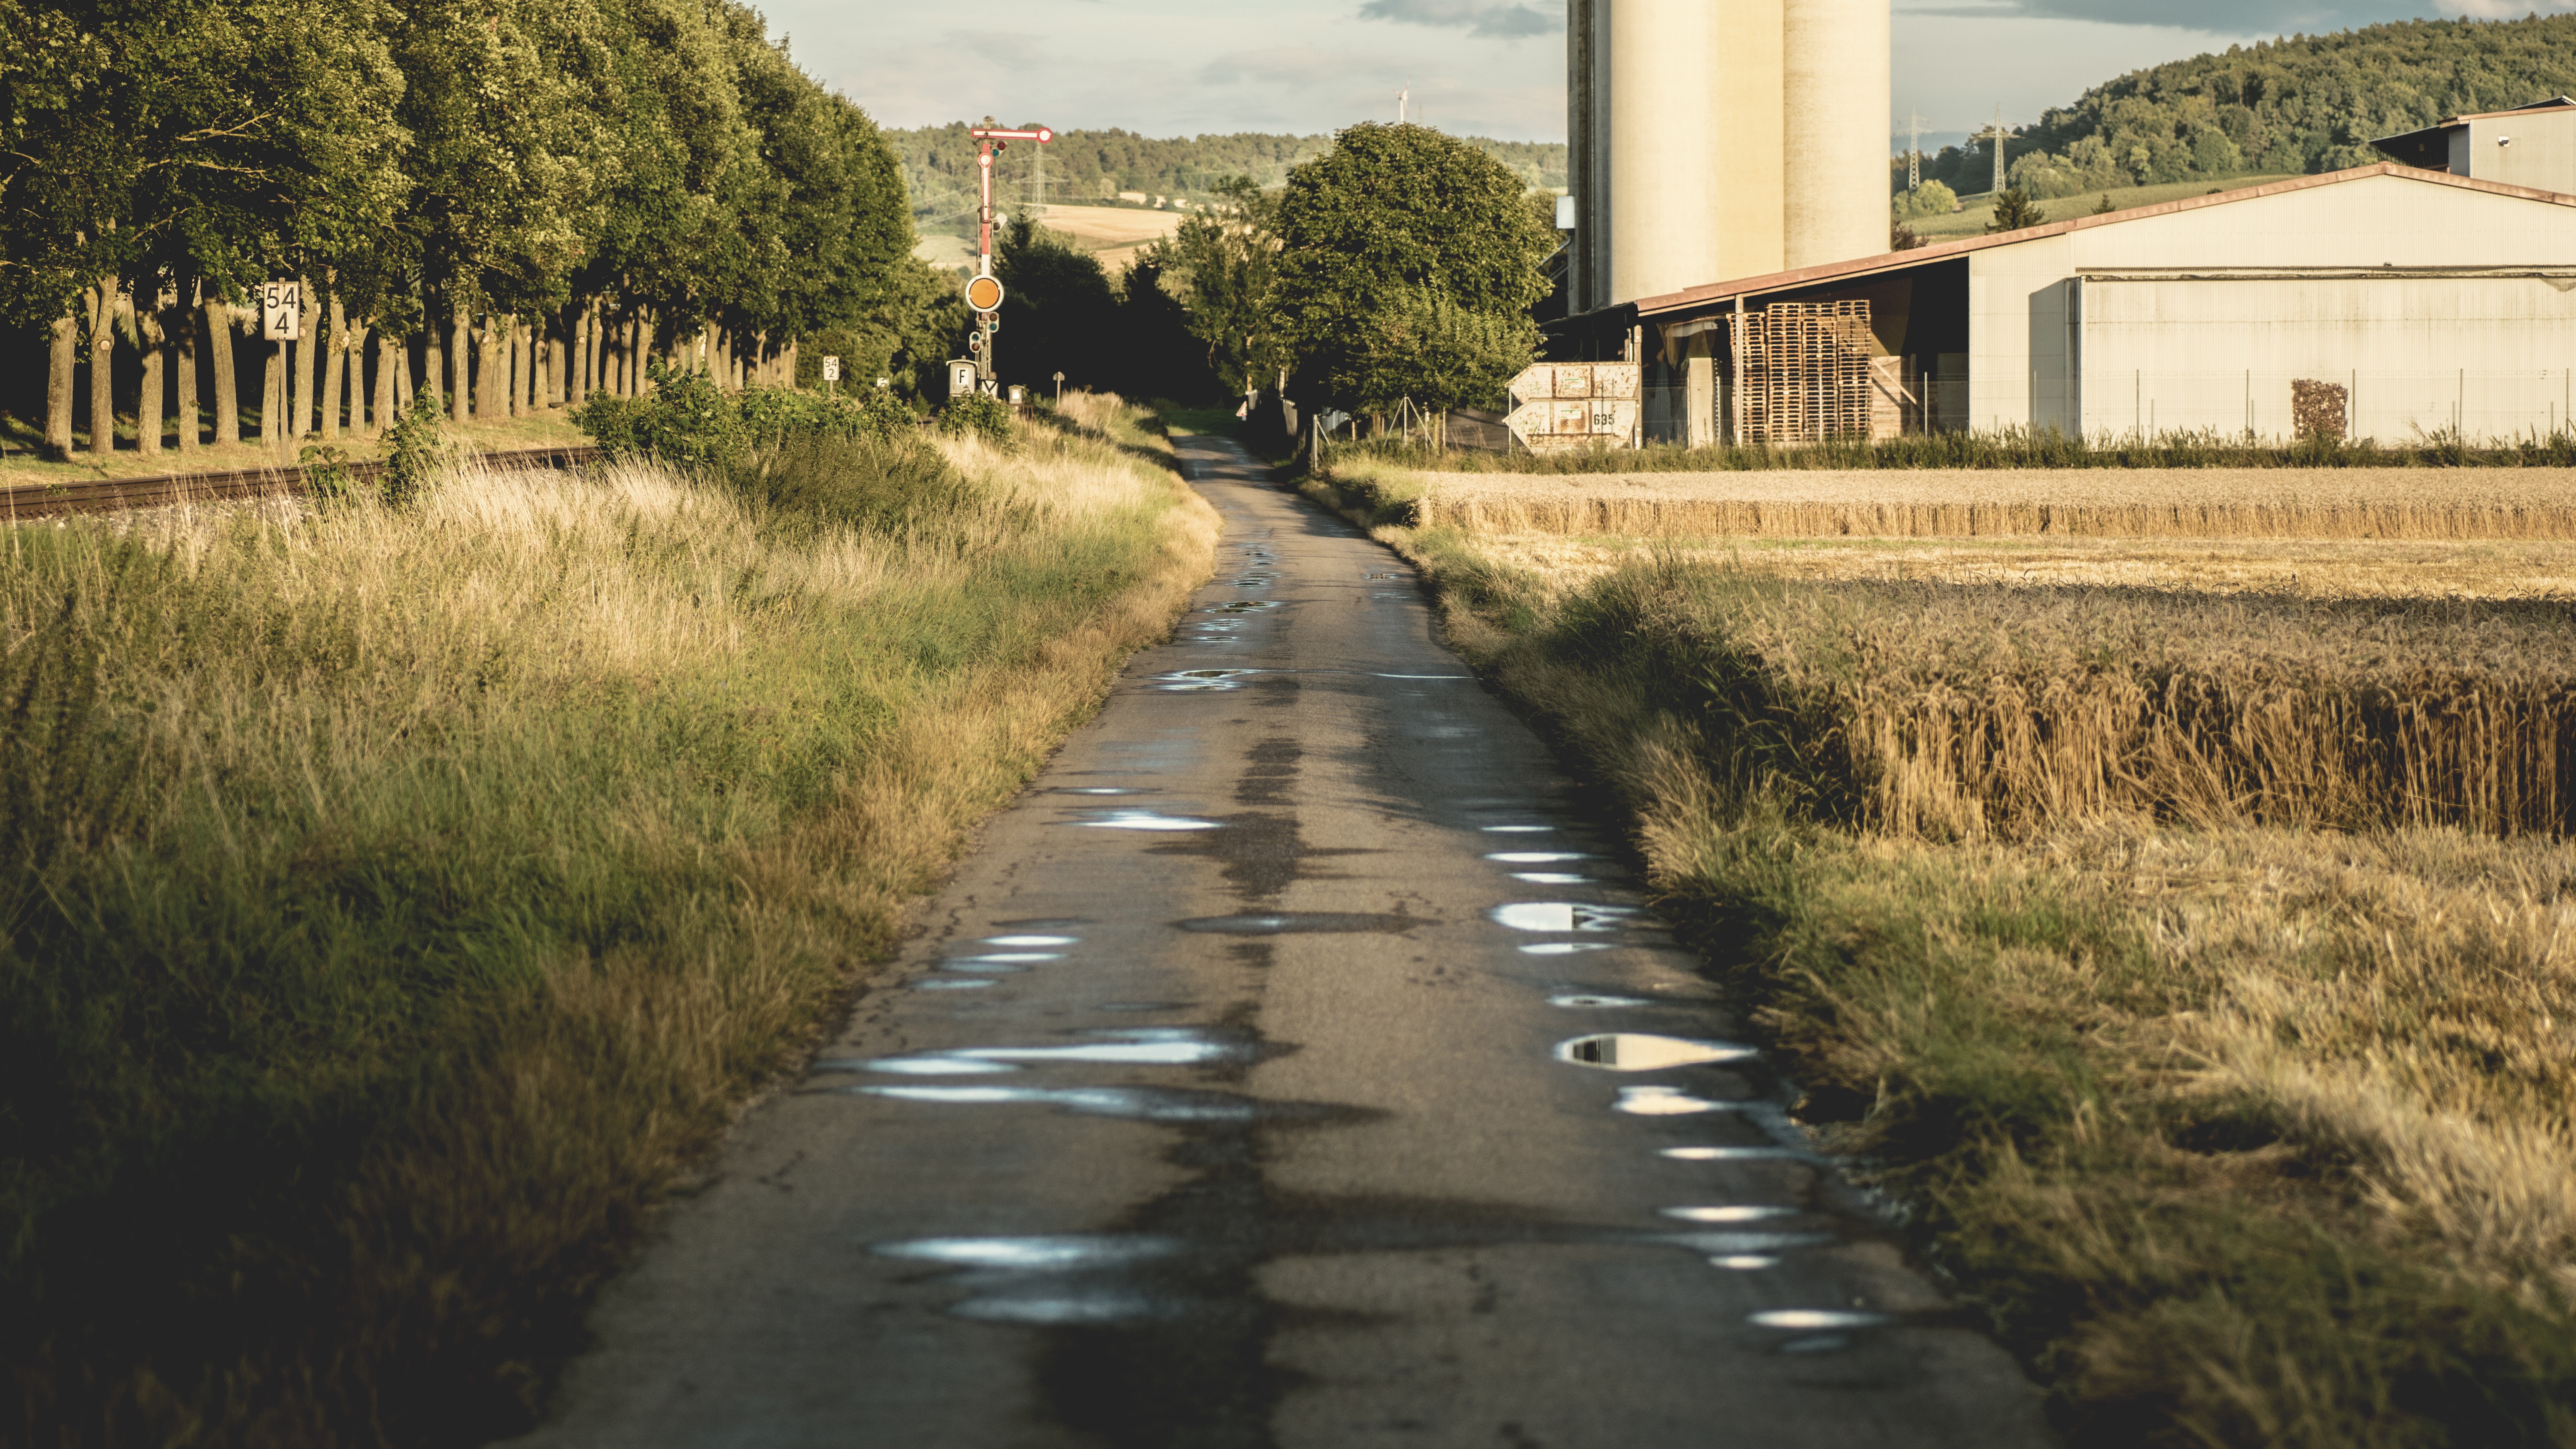
road, lane, thoroughfare, infrastructure, asphalt, tree, grass, rural area, sky, road surface, street, landscape, trail, plant, nonbuilding structure, path, residential area, city, walkway